Julia Görges

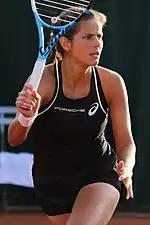
Görges at the 2018 French Open

To start the year, Görges played the Auckland Open, making it to the second round before losing to Sachie Ishizu in three sets. In Sydney, Görges retired in the final round of qualifying but was awarded a lucky loser spot in the main draw, where she lost to Caroline Wozniacki. At the Australian Open, Görges upset seventh seed Sara Errani in the first round, but lost to Lauren Davis in round two. In Pattaya, Görges reached the semifinals, losing to Karolína Plíšková. Having fallen out of the top 100 for one week, her success in Pattaya moved her back to world No. 88.